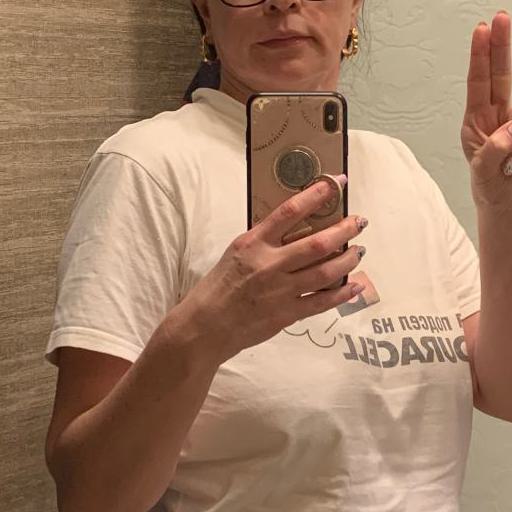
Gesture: no_gesture